Grove Hall

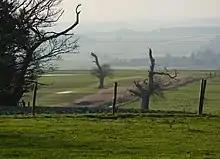
A view towards Grove Park

The barony of Grove, with the manor of West Retford, was part of the large property granted by William the Conqueror to Roger de Busli. It was noted in Doomsday survey as "Grave". From Roger de Busli it came to Gerbert (or Gilbert) de Arches, Baron de Grove, in the early part of the reign of Henry II. Gilbert's great granddaughter, Theophania, being a co-heiress, carried it to Malvesinus de Hercy in the reign of Henry III.